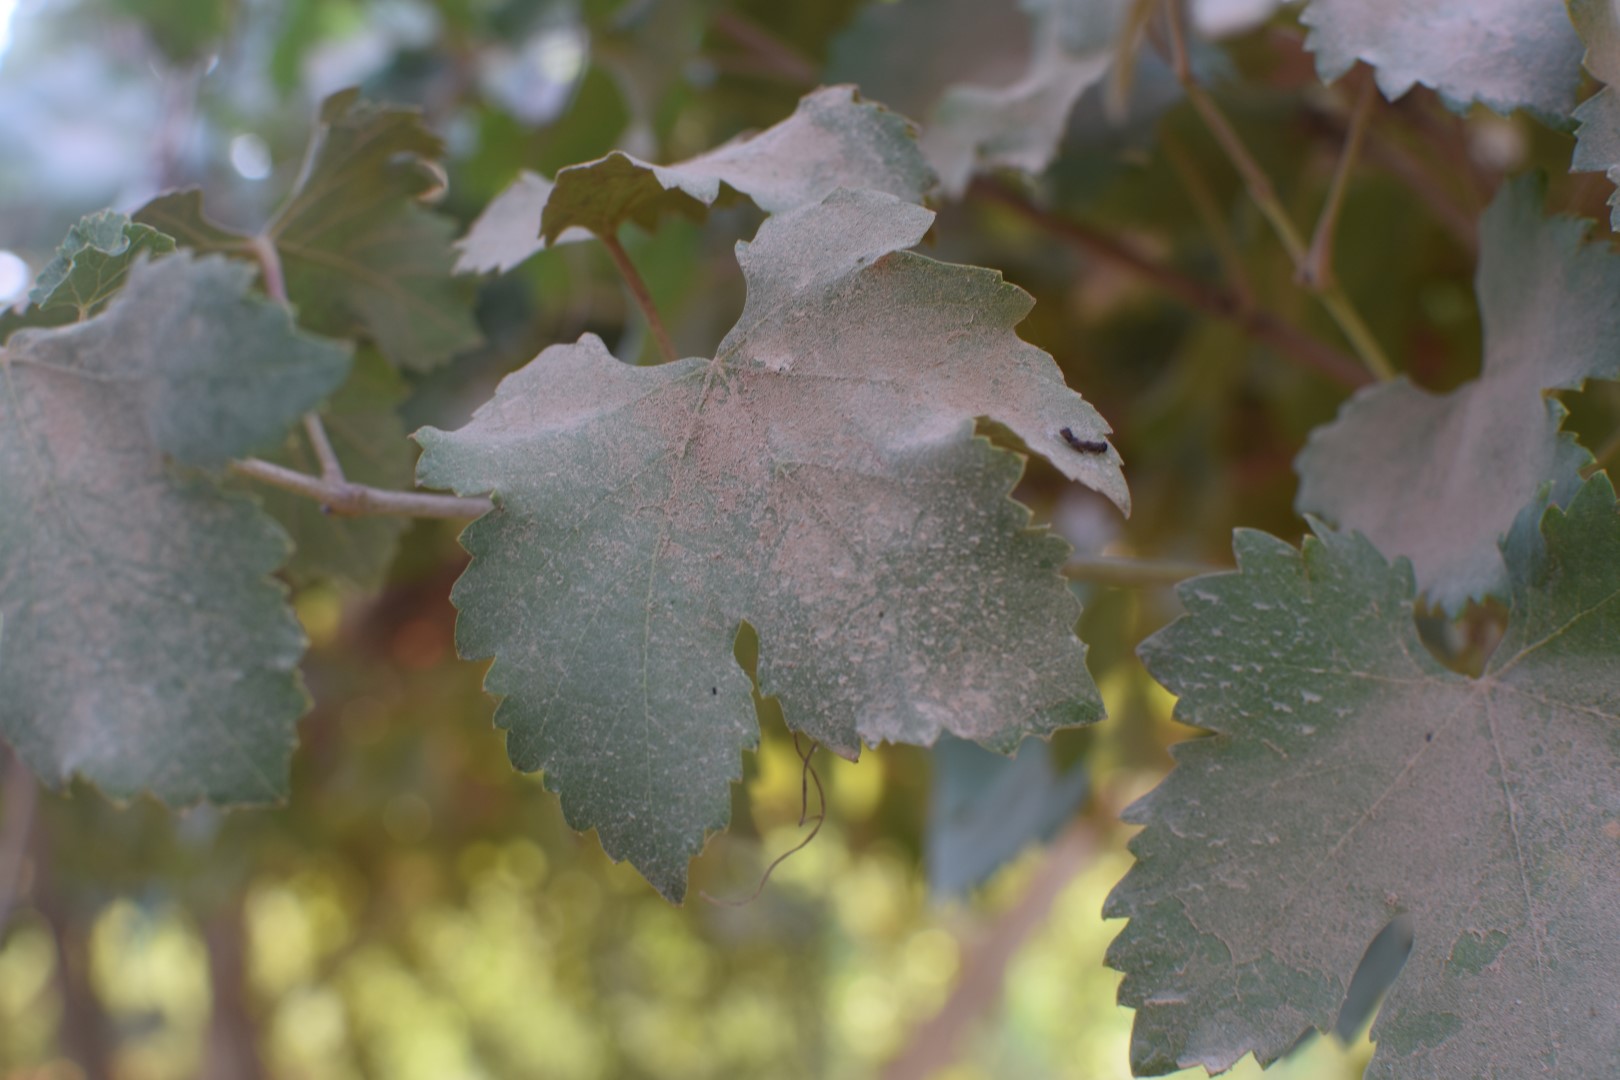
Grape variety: Deas Al-Annz